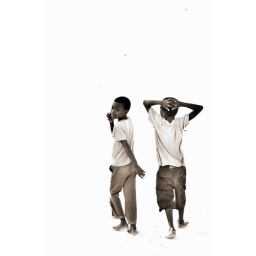
two boys in the eastern coast of Zanzibar, walking around. no problems, no headaches...just pure and simple leisure.